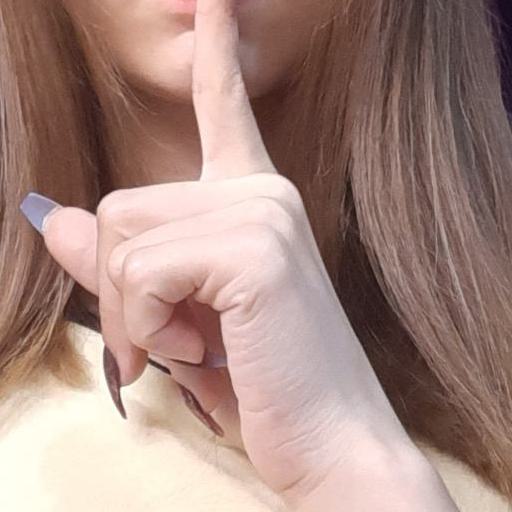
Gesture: mute